Sandwich First Baptist Church

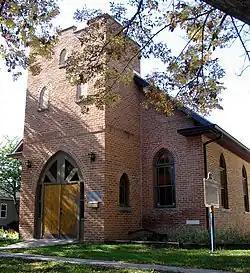
The entrance to the church in 2008

The Sandwich First Baptist Church is a Black Baptist church located in the Sandwich neighbourhood of Windsor, Ontario, Canada. It was established to serve a community of refugees who had fled slavery on the Underground Railroad. The congregation was founded around 1840, and the current church building was constructed in 1851. It was designated a National Historic Site of Canada in 1999. The Sandwich First Baptist Church School was a 19th-century segregated Black school located in Windsor, Ontario, associated with the historic Sandwich First Baptist Church. Operating during a time of widespread racial discrimination in Canada, the school was established to provide basic education to Black children who were often excluded from local public schools. The church itself was a key stop along the Underground Railroad, and the school played a parallel role in offering literacy and religious instruction to families who had escaped slavery in the United States. The school reflects early efforts by Black Canadians to build autonomous community institutions in the face of structural exclusion.